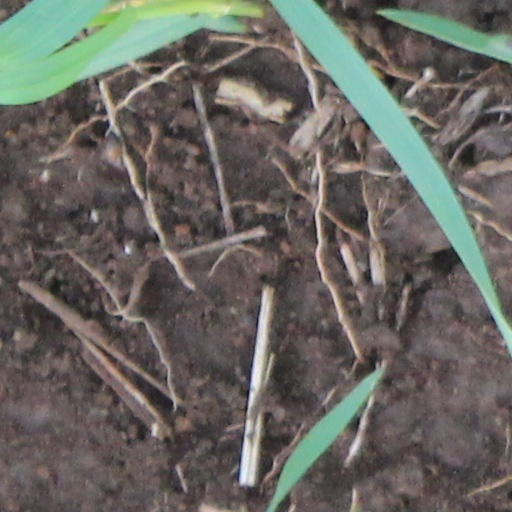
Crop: wheat